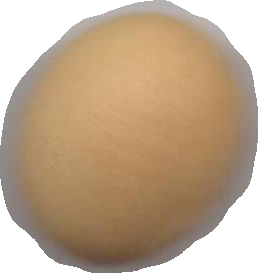
Variety: Dega